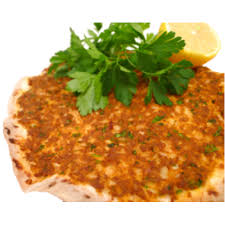
Yemek: lahmacun